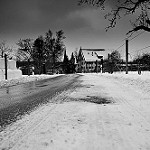
Label: B & W